Kite types

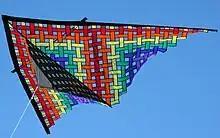
A colorful triangular kite against a blue sky

Kites are tethered flying objects which fly by using aerodynamic lift, requiring wind (or towing) for generation of airflow over the lifting surfaces.